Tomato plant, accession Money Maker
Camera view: bottom (45 deg); turntable rotation: 270 degrees
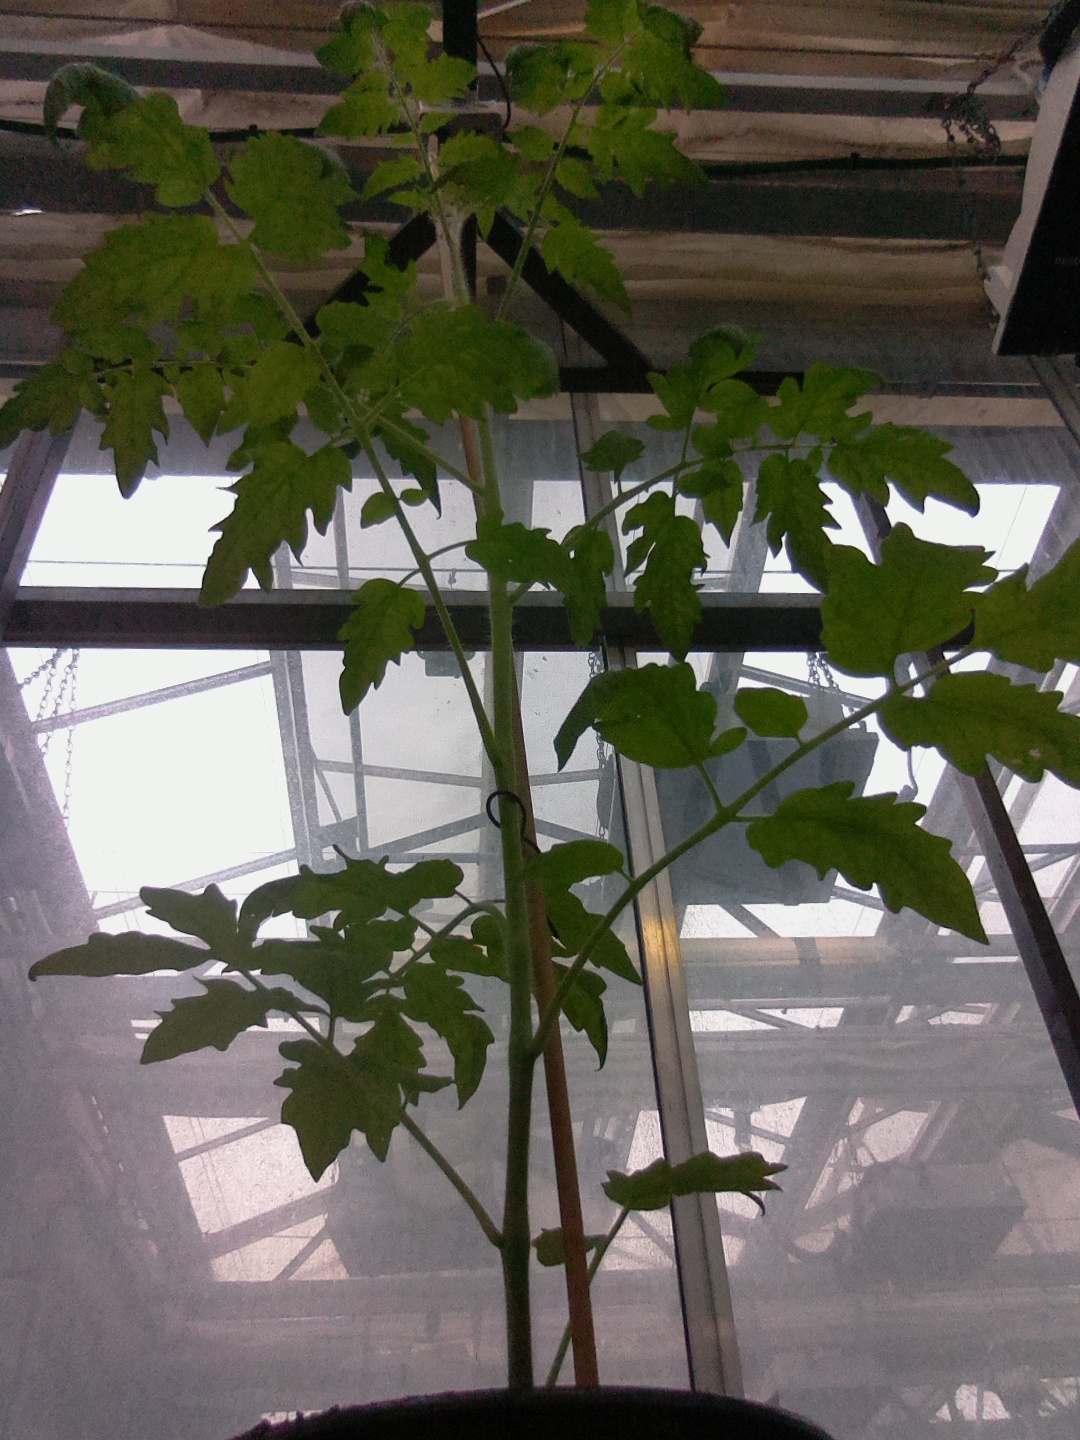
BBCH growth stage 16: 12 of true leaves visible